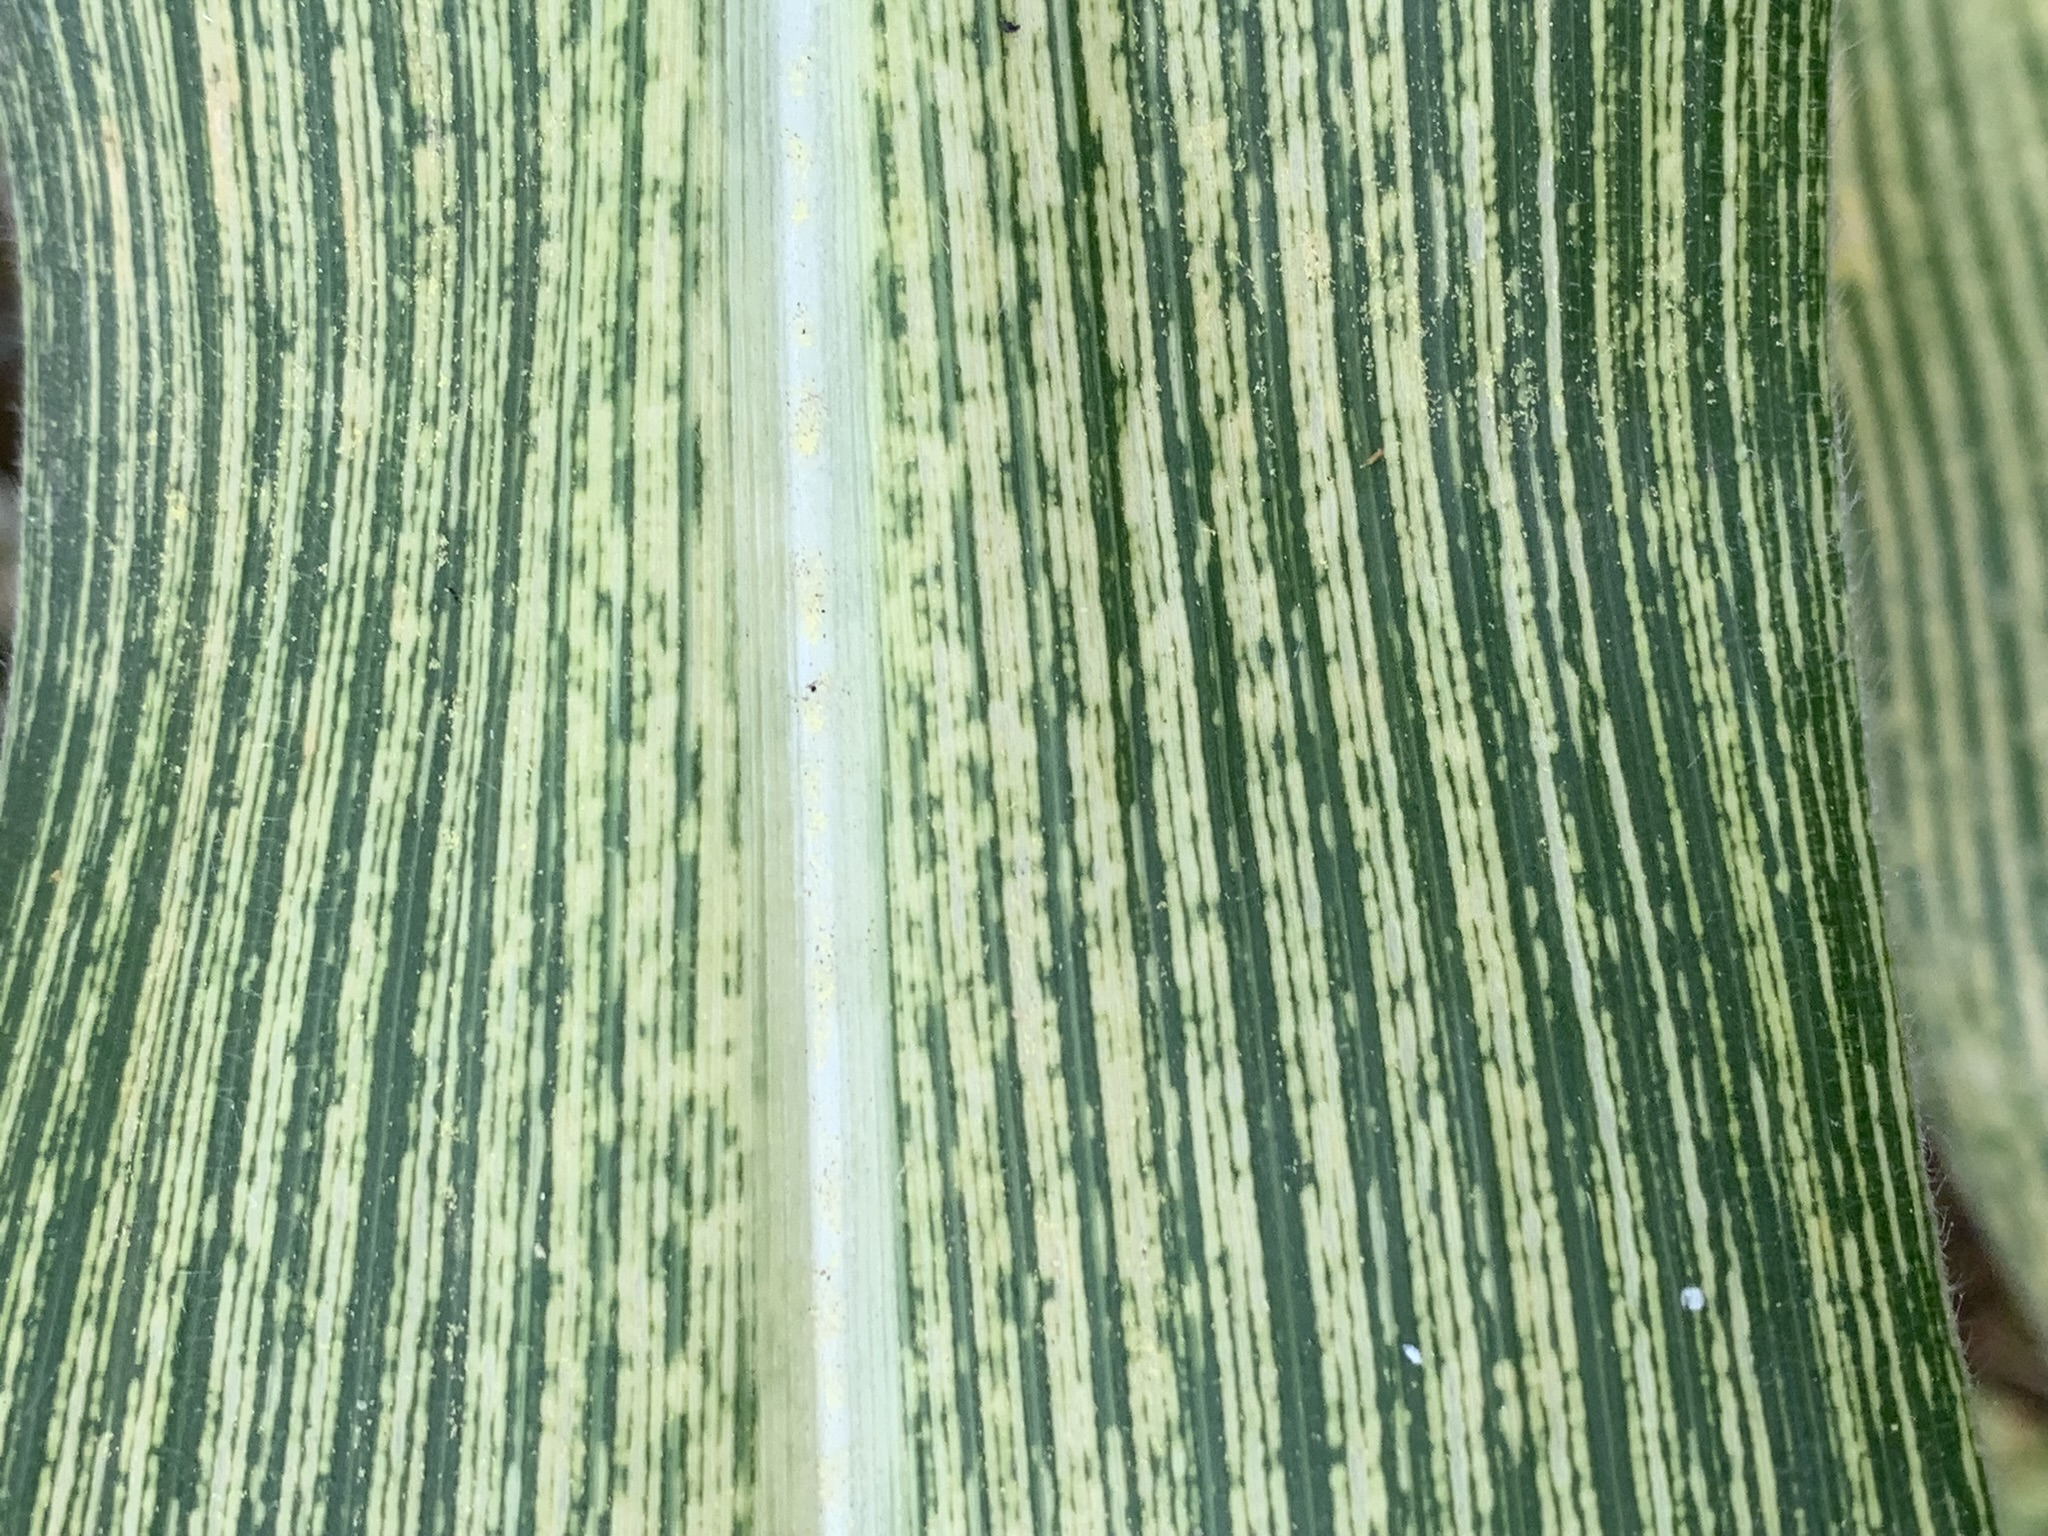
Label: MSV